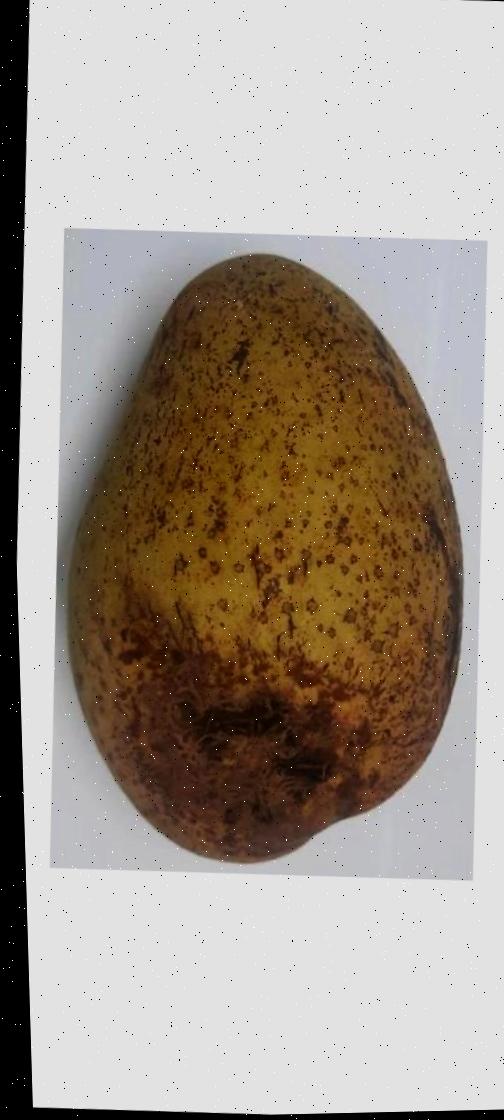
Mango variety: Ashshina Classic